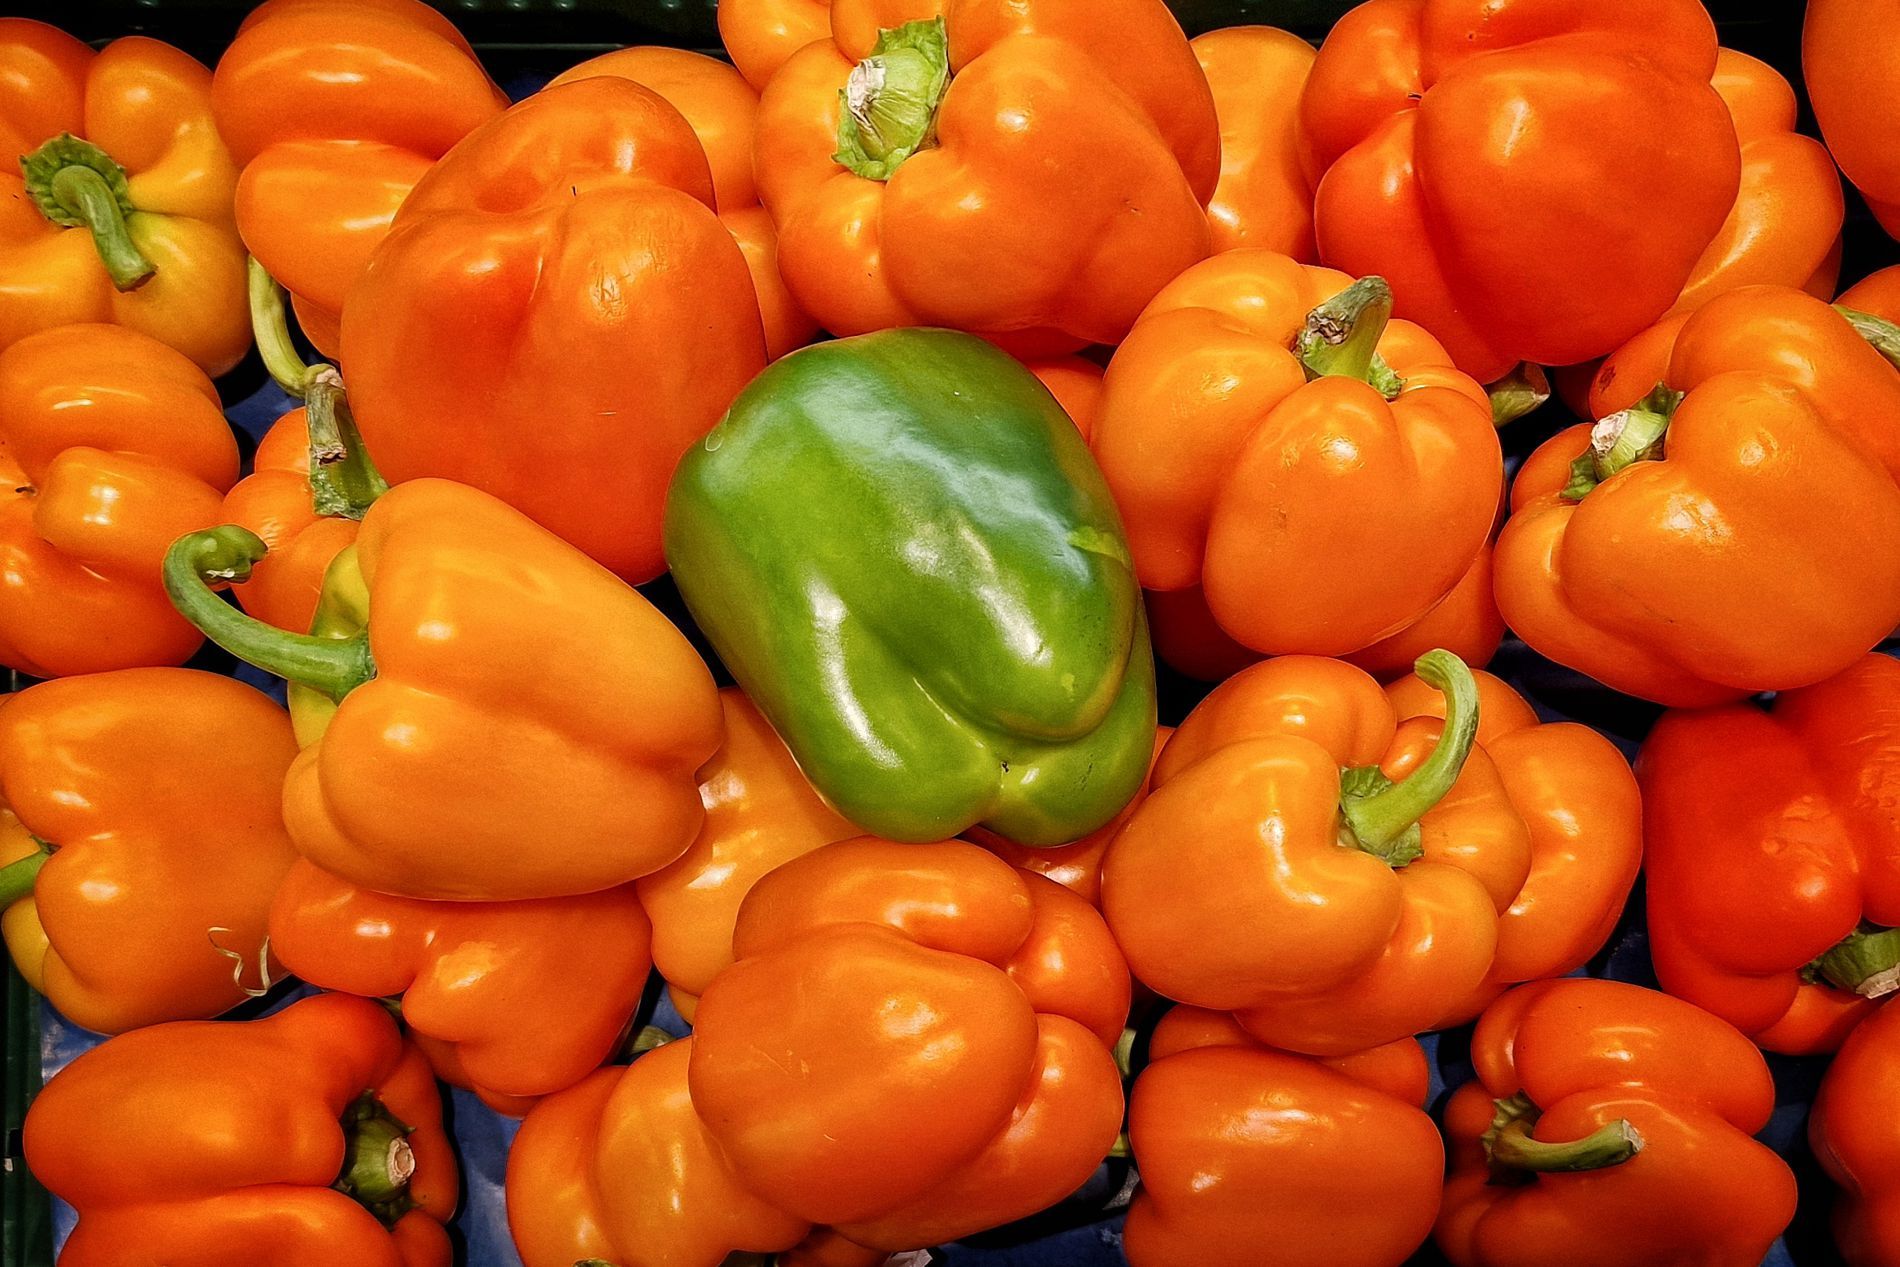
Orange Bell Peppers
This photo shows a pile of orange bell peppers, with a prominent green bell pepper in the center. Its contrasting color immediately catches the eye. The peppers are fresh and shiny.
A top-view shot shows a large pile of fresh orange bell peppers. A single green bell pepper stands out in the middle. The soft lighting enhances the pepper's texture and bright, glossy color.
Labels: Bell Pepper, Food, Pepper, Plant, Produce, Vegetable, Baby, Person, Box
Camera: samsung SM-S908B
Aperture: F1.8
Exposure: 1/74 sec
ISO: 64
Focal length: 6.4 mm